Badfinger

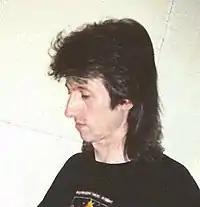
Guitarist/keyboardist Bob Jackson in 1990

After the Apple contract had been fulfilled, Polley signed the band to a management contract demanding two albums a year. Poses, as vice-president of Badfinger Enterprises Inc., repeatedly told the band not to sign the contract. Polley organised a $3 million recording contract with Warner Bros., telling the band, "You're all millionaires!" The deal gave the band 12% of retail in the US—the price Warner Brothers received from record outlets—and 8.5% for the rest of the world, with a $225,000 advance for every album delivered.